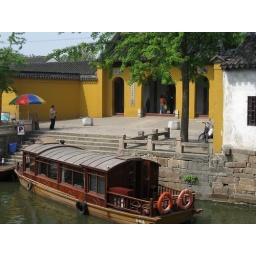
the yellow wall and the boat in suzhou